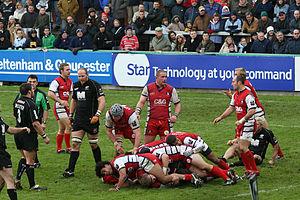
Philip John Vickery, dit Phil Vickery, membre de l'Ordre de l'Empire britannique, né le 14 mars 1976 à Barnstaple, est un ancien joueur de rugby à XV international anglais. Il évoluait au poste de pilier droit tant en sélection nationale qu'au sein de l'effectif des London Wasps.